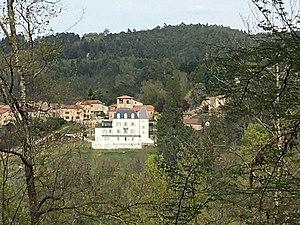
Château des Terrasses (63)
Saint-Quentin-sur-Sauxillanges est une commune française, située dans le département du Puy-de-Dôme en région Auvergne-Rhône-Alpes.
Le Château des Terrasses est une demeure bourgeoise située à Saint-Quentin-sur-Sauxillanges en Auvergne-Rhône-Alpes datant du milieu du XIXᵉ siècle. Situé dans un village pittoresque d’Auvergne, le Château des Terrasses étonne d’abord par son architecture dénotant des codes vernaculaires.